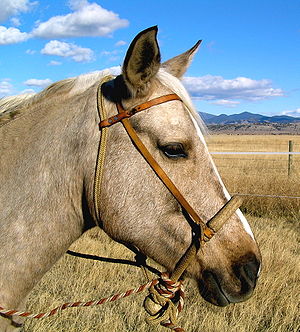
Grime (hovedtøj)
En hest med en grime.
En grime er et hovedtøj til en hest, oftest lavet af nylon eller læder. En grime har en hest ofte på hele dagen, i modsætning til trenser, som kun bruges ved ridning, eller lign. håndtering af hesten. I grimen kan man sætte et trækketov, hvis man skal gå med hesten. Der findes dog mange forskellige slags grimer, men man vil oftest støde på grimer med én enkel ring over hagen, og i denne ring sættes trækketovet.